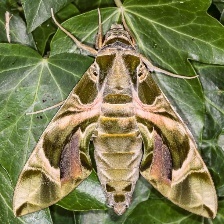
Species: OLEANDER HAWK MOTH